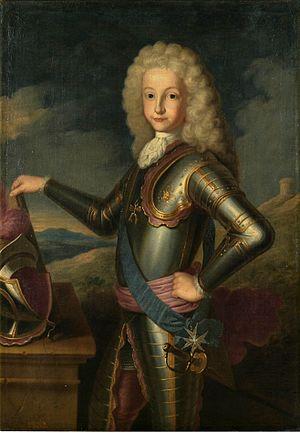
Michel-Ange Houasse, né à Paris en 1680 et mort le 30 septembre 1730 à Arpajon, est un peintre français baroque. Fils et élève du peintre René-Antoine Houasse, il fait carrière en Espagne à la cour du roi Philippe V, où il se distingue par ses scènes de genre originales.